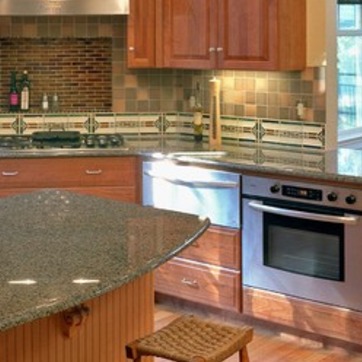
Material: metal